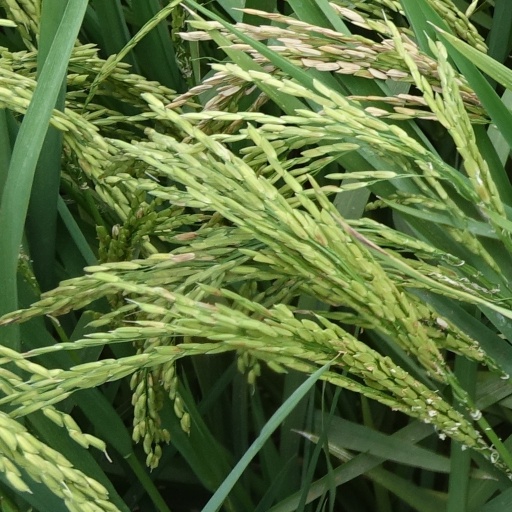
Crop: rice